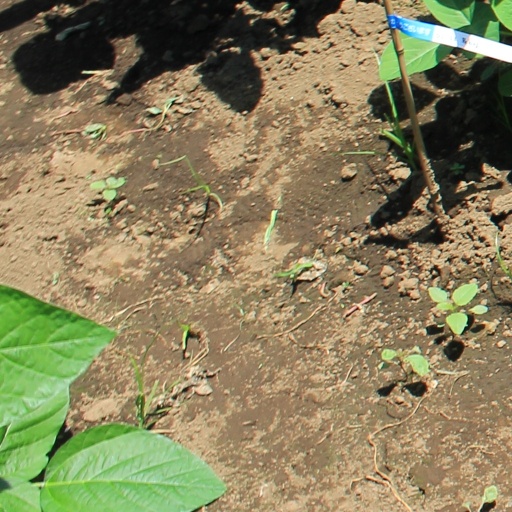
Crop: soybean